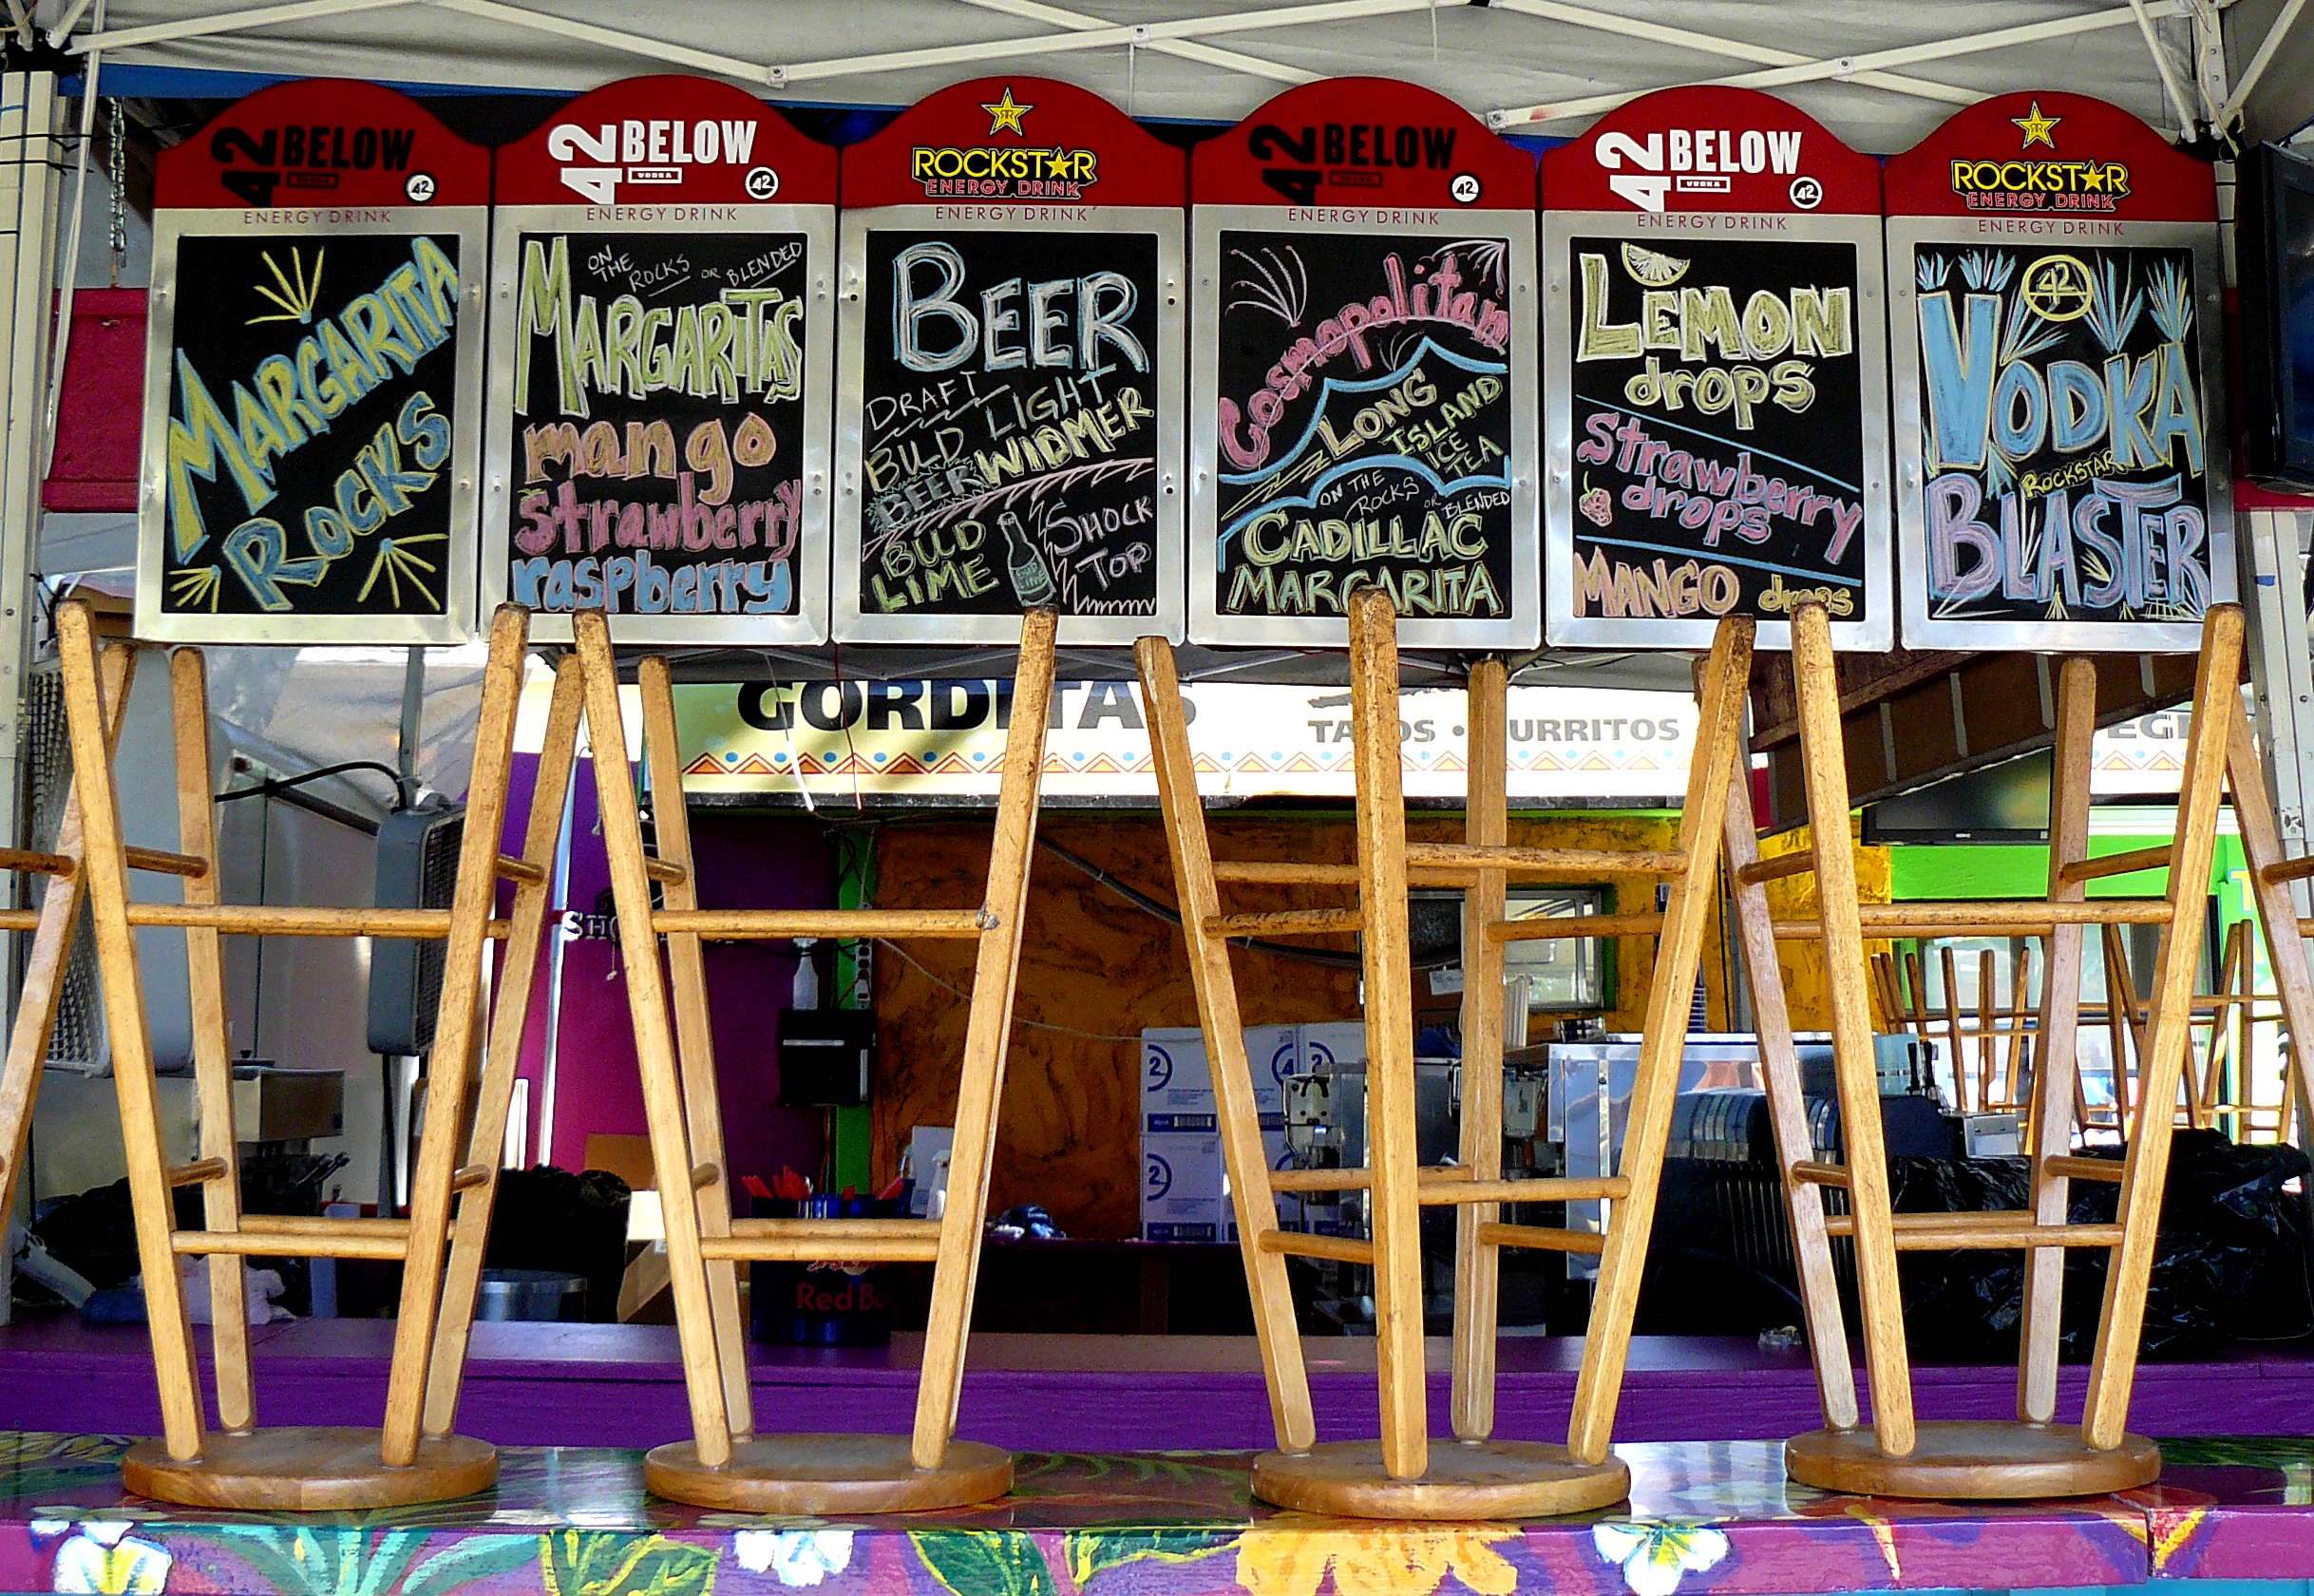
alcohol, bars, playground, performance, drinking, fair, barstools, taverns